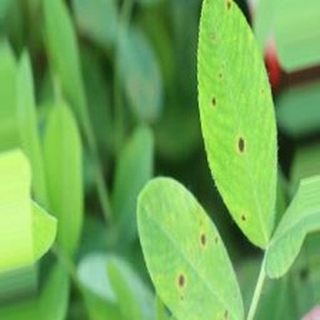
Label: groundnut_early_leaf_spot